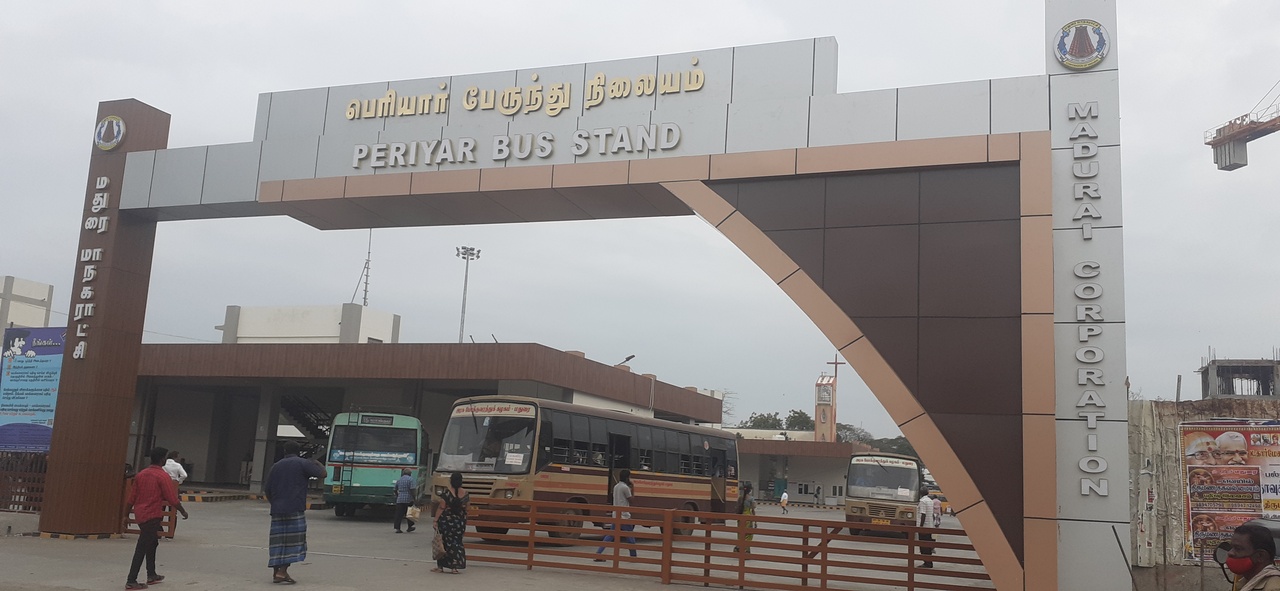
New frontside view of Madurai Periyar Bus Stand